March 23 Movement

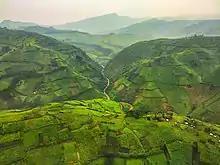
The landscape of Masisi Territory, a region that has a history of repeated occupation by M23

On 22 November, the FARDC, in cooperation with local Mai-Mai elements, routed the M23 rebels from the nearby town of Sake, 27 kilometers from Goma, as they marched towards Bukavu. Also 22 November, Kabila suspended General Gabriel Amisi's FARDC commission because of an inquiry into his alleged role in arms sales to various rebel groups, including the FDLR, in the eastern part of the country, so it implicated M23. That day, M23 soldiers facilitated the extrajudicial killing of a suspected thief in the Ndosho neighborhood, where he was burned alive by a mob. The group justified the act by claiming a lack of detention facilities. On 23 November, M23 rebels retook Sake from the FARDC after an intense four-hour battle and reinforced their position in the town, as they reportedly moved toward Kirotshe to the south, Mushaki to the north-west, and Kingi to the north. Meanwhile, the FARDC reinforced their position in Minova, near the South Kivu provincial border, with more than 3500 soldiers. The UN has declared that it lost access to 30 of its 31 refugee camps in the area due to the M23 offensive.